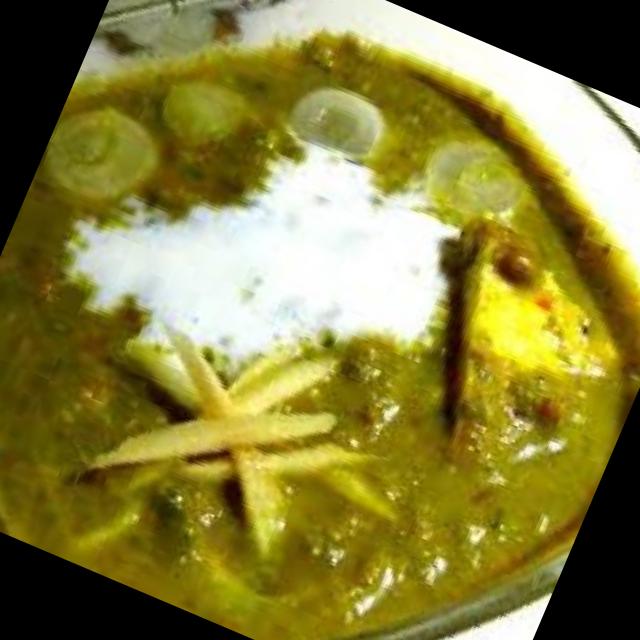
Dish: palak_paneer